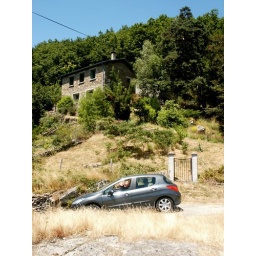
View in the black mountains